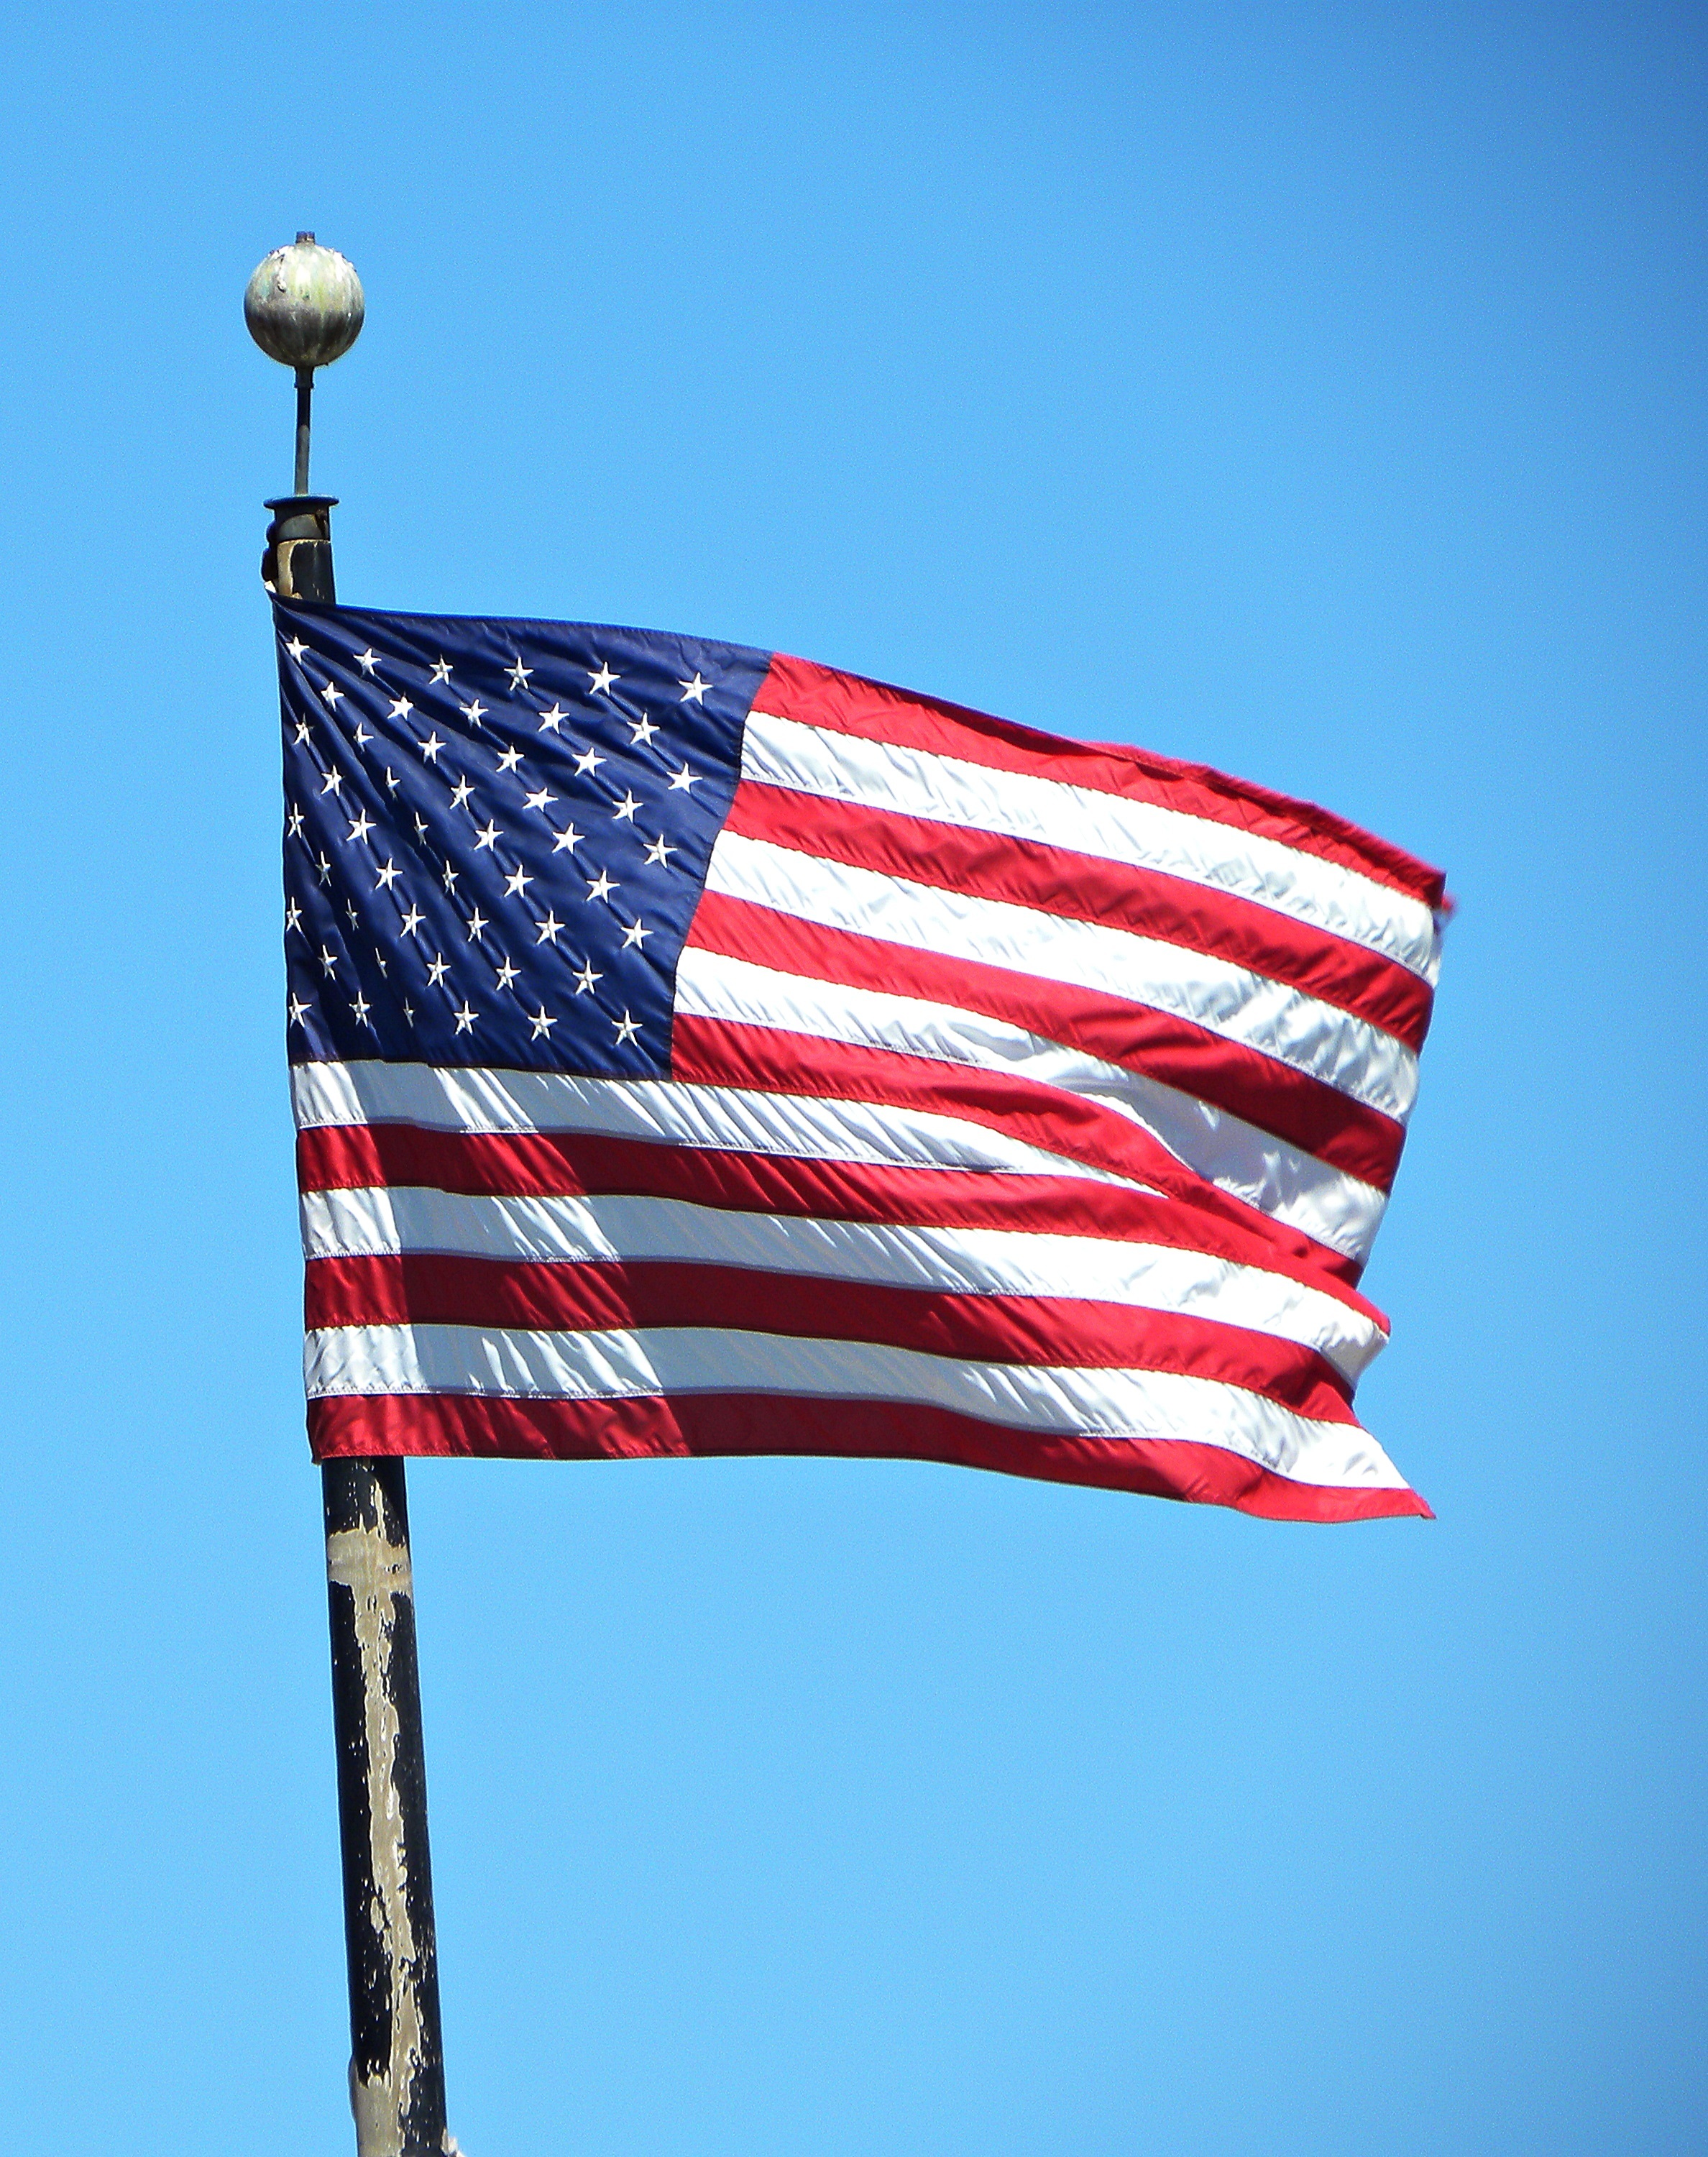
red, mast, flag, usa, flag of the united states